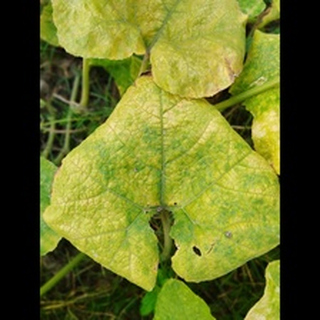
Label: pumpkin_mosaic_disease